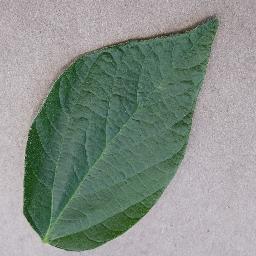
Label: Soybean___healthy